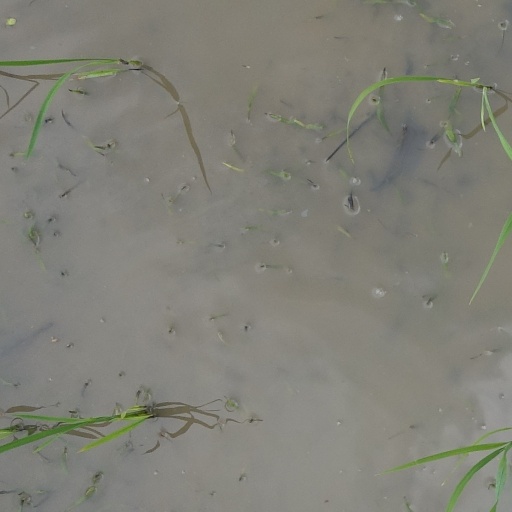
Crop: rice